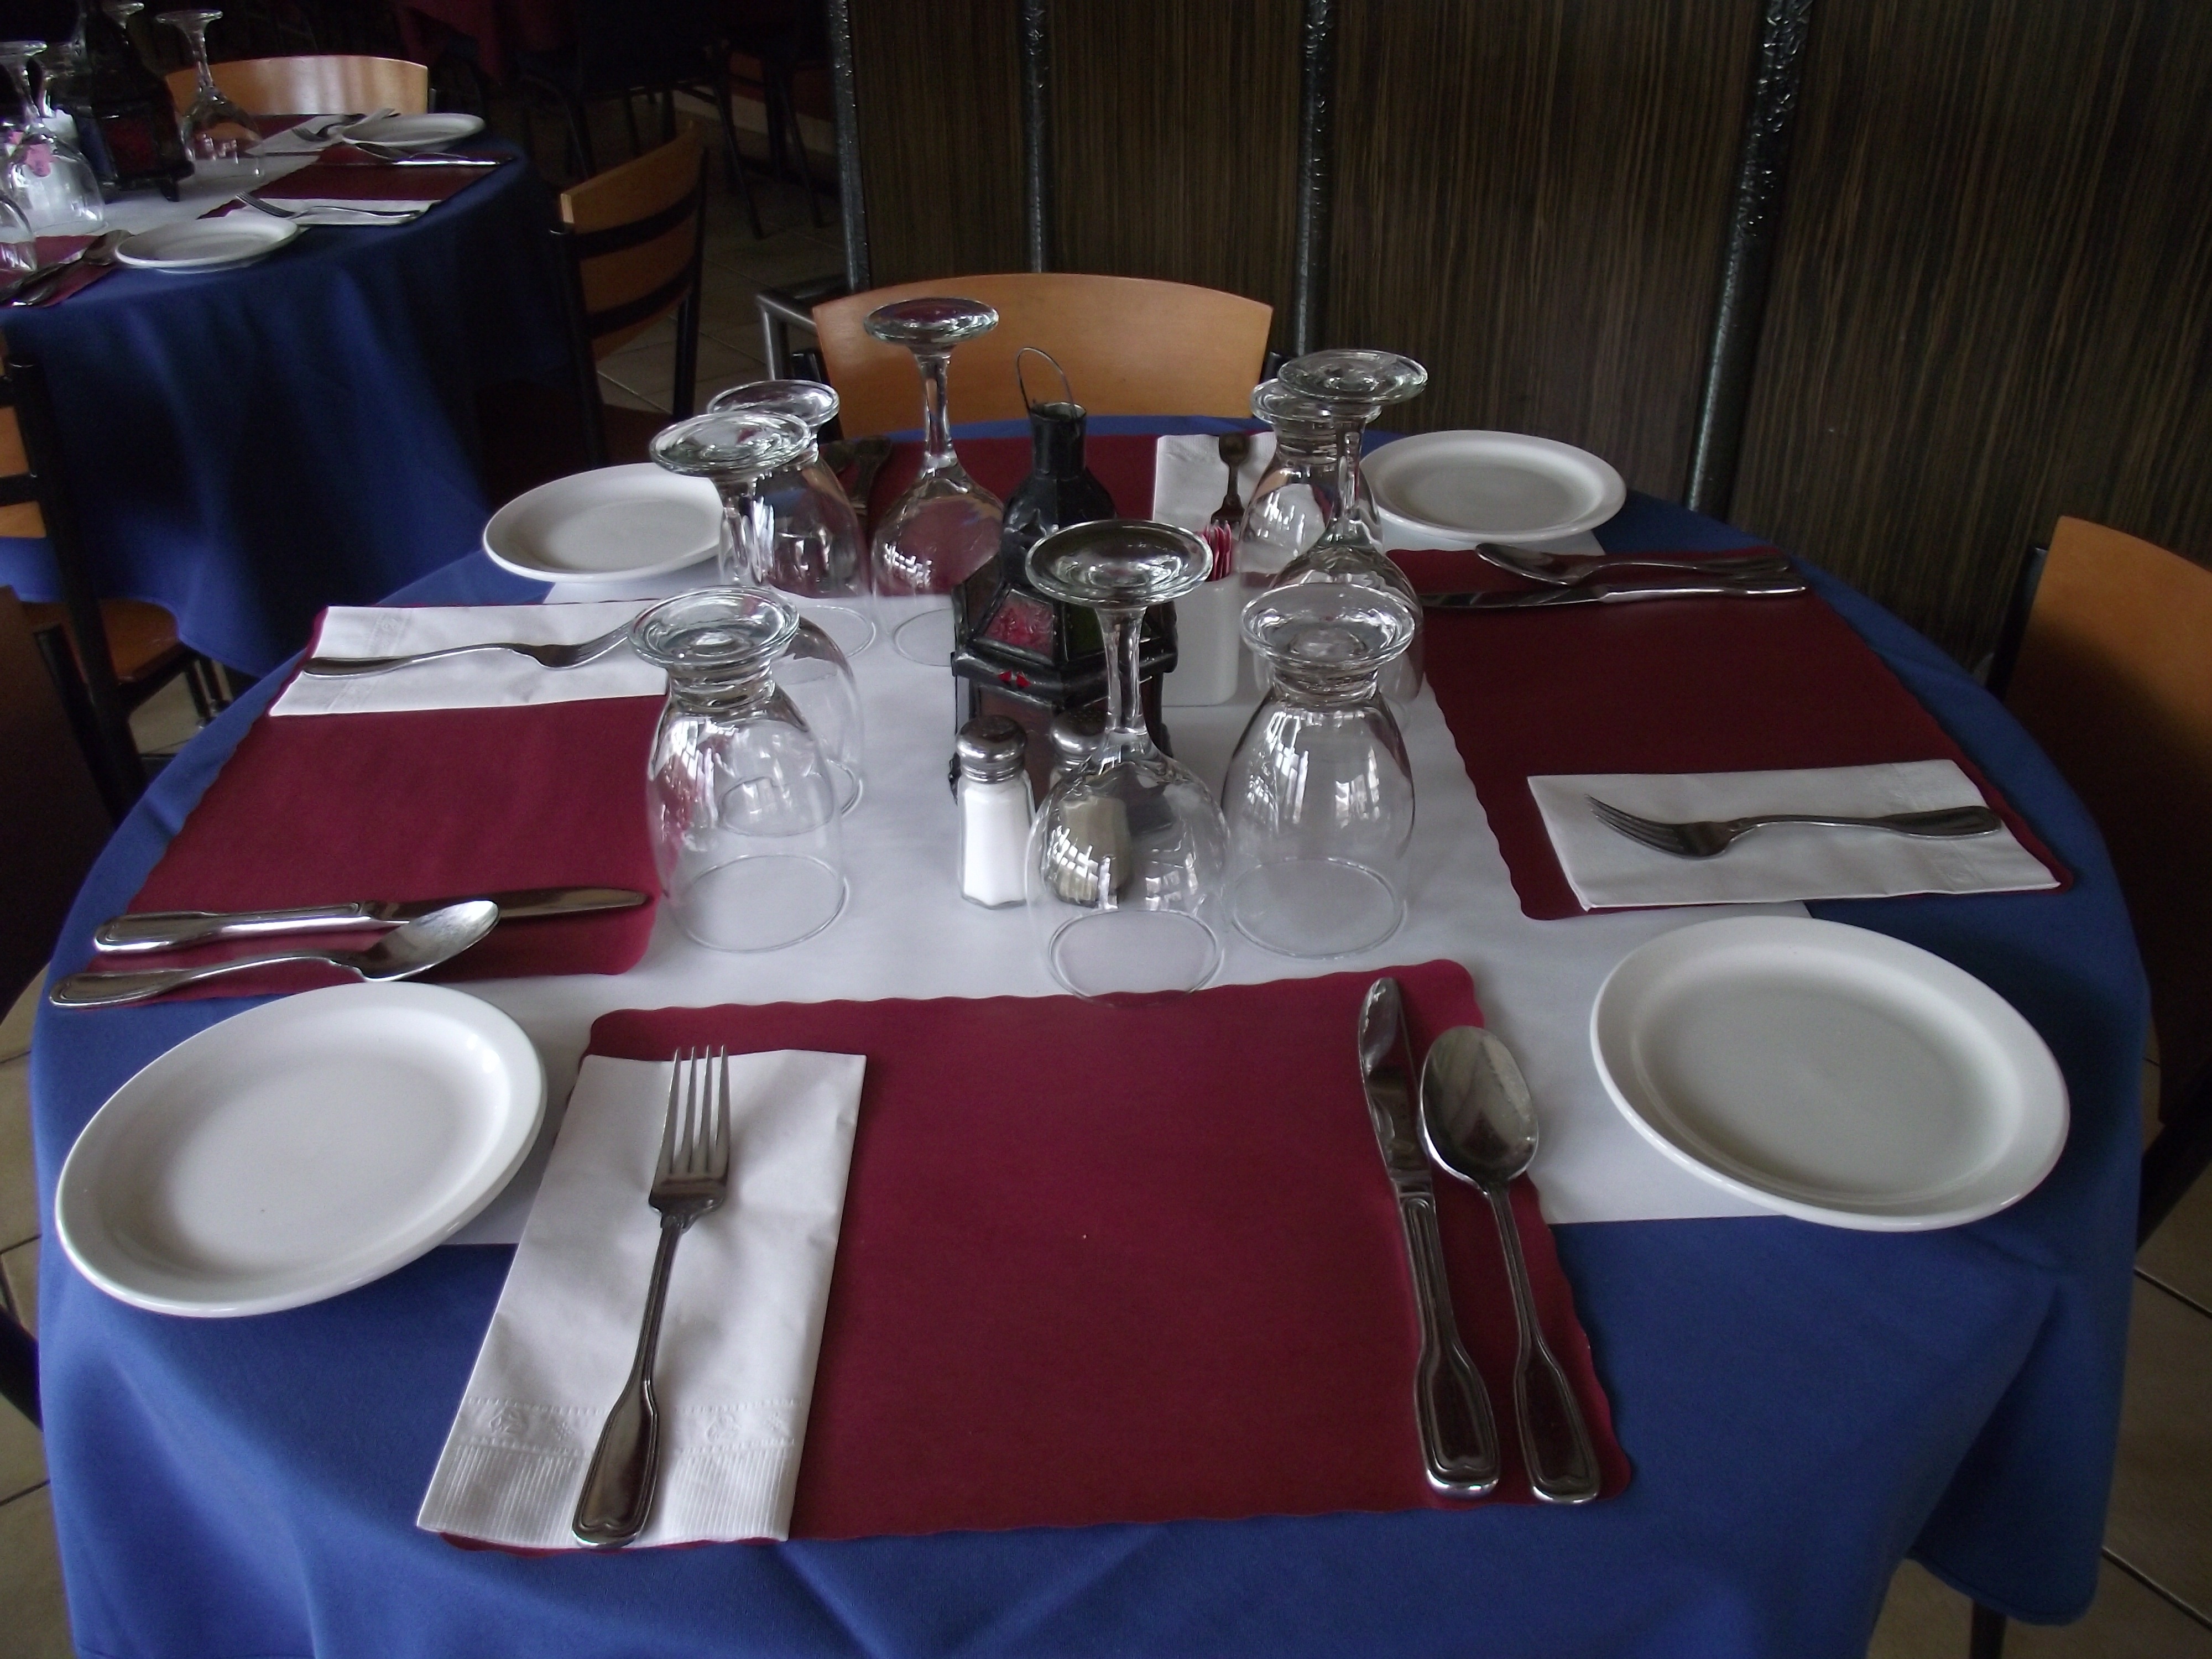
table, restaurant, meal, room, lunch, tablecloth, dinner, table setting, banquet, dining table, restaurant table